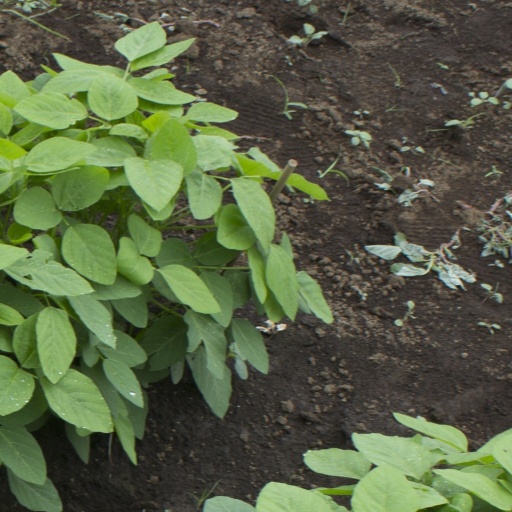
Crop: soybean